Atlas Mountains

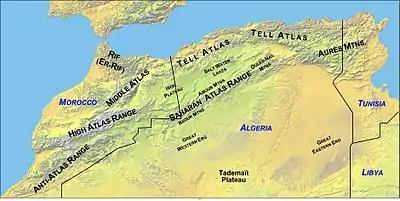
A map showing the location of the Atlas Mountains across North Africa

The basement rock of most of Africa was formed during the Precambrian supereon and is much older than the Atlas Mountains lying on the continent. The Atlas was formed during three subsequent phases of Earth's geology.